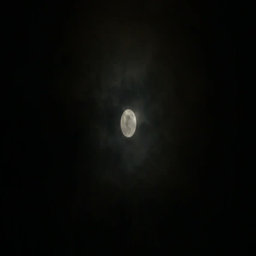
dark clouds moved through the full moon